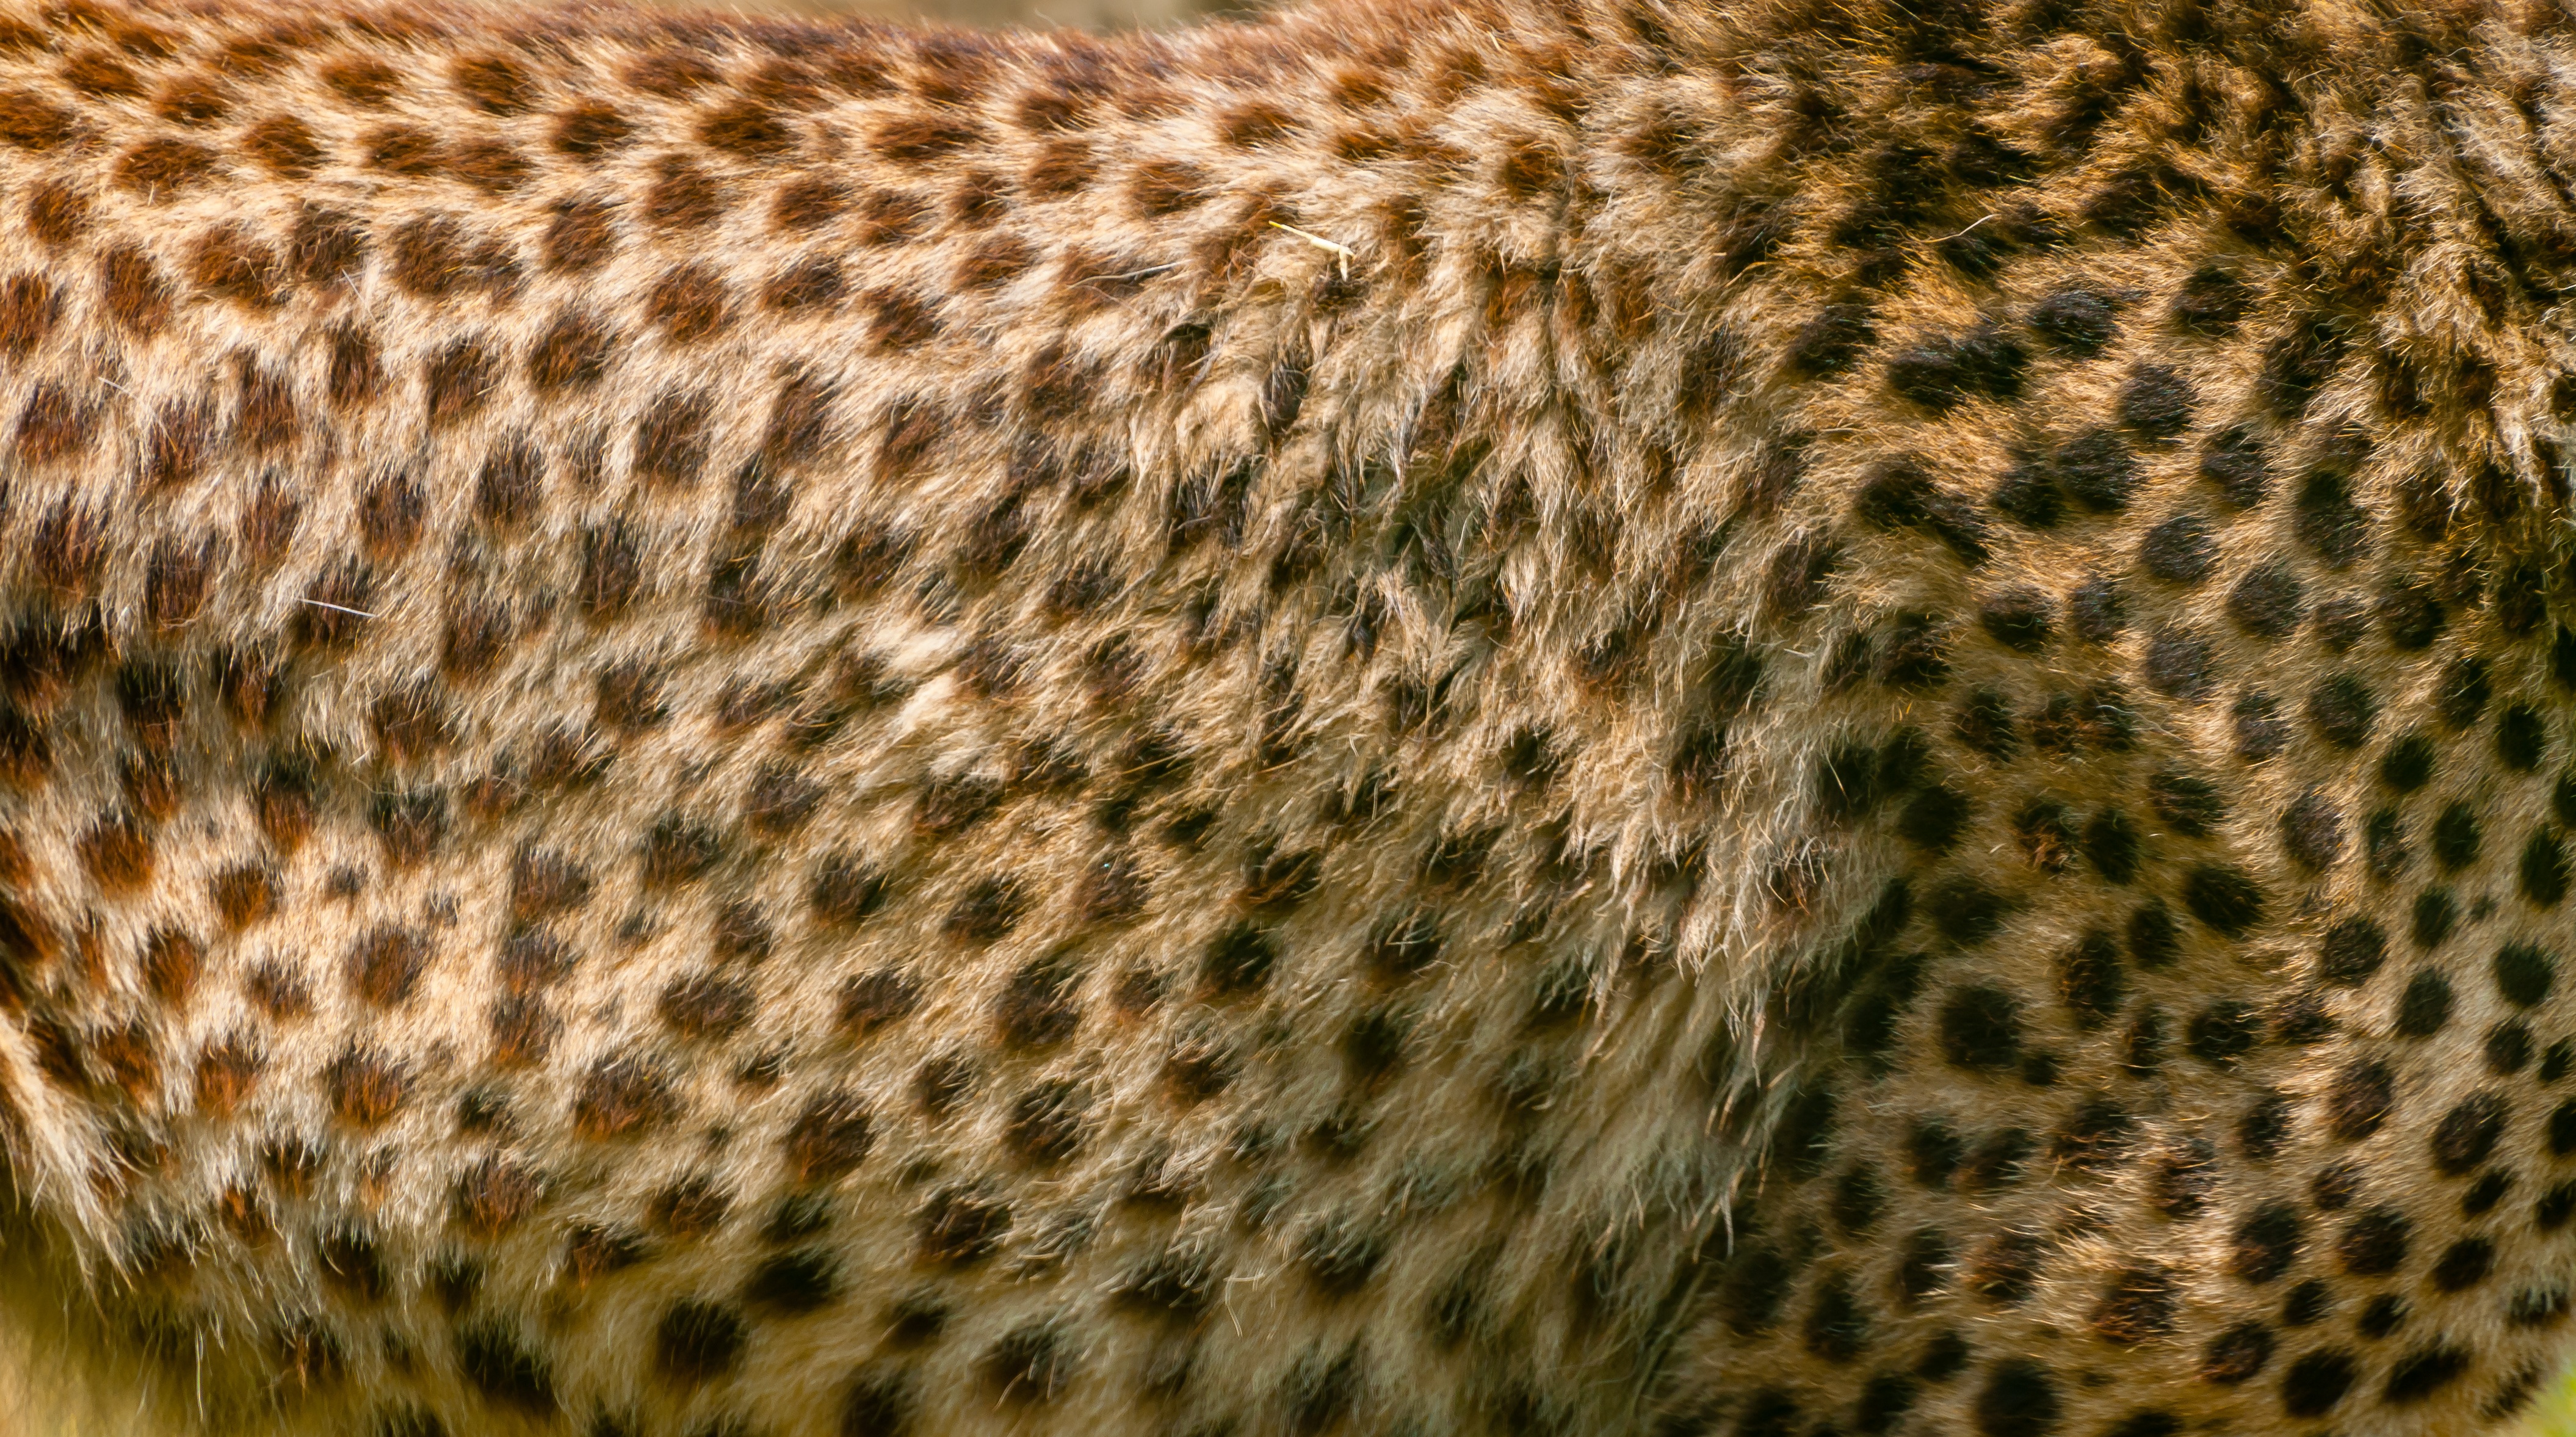
nature, hair, texture, animal, wildlife, wild, zoo, fur, cat, color, brown, mammal, predator, fauna, leopard, cheetah, camouflage, whiskers, skin, vertebrate, dots, carnivore, hunter, african, safari, panther, big cats, animal skin, small to medium sized cats, cat like mammal, carnivoran